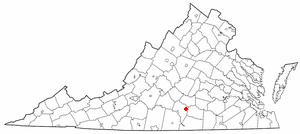
Keysville est une municipalité américaine située dans le comté de Charlotte en Virginie.